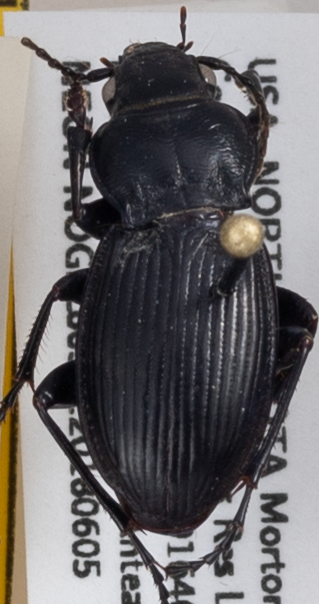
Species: Cyclotrachelus torvus
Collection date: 2018-06-05
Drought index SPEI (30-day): -0.404
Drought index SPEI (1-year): -0.17
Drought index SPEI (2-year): -0.212